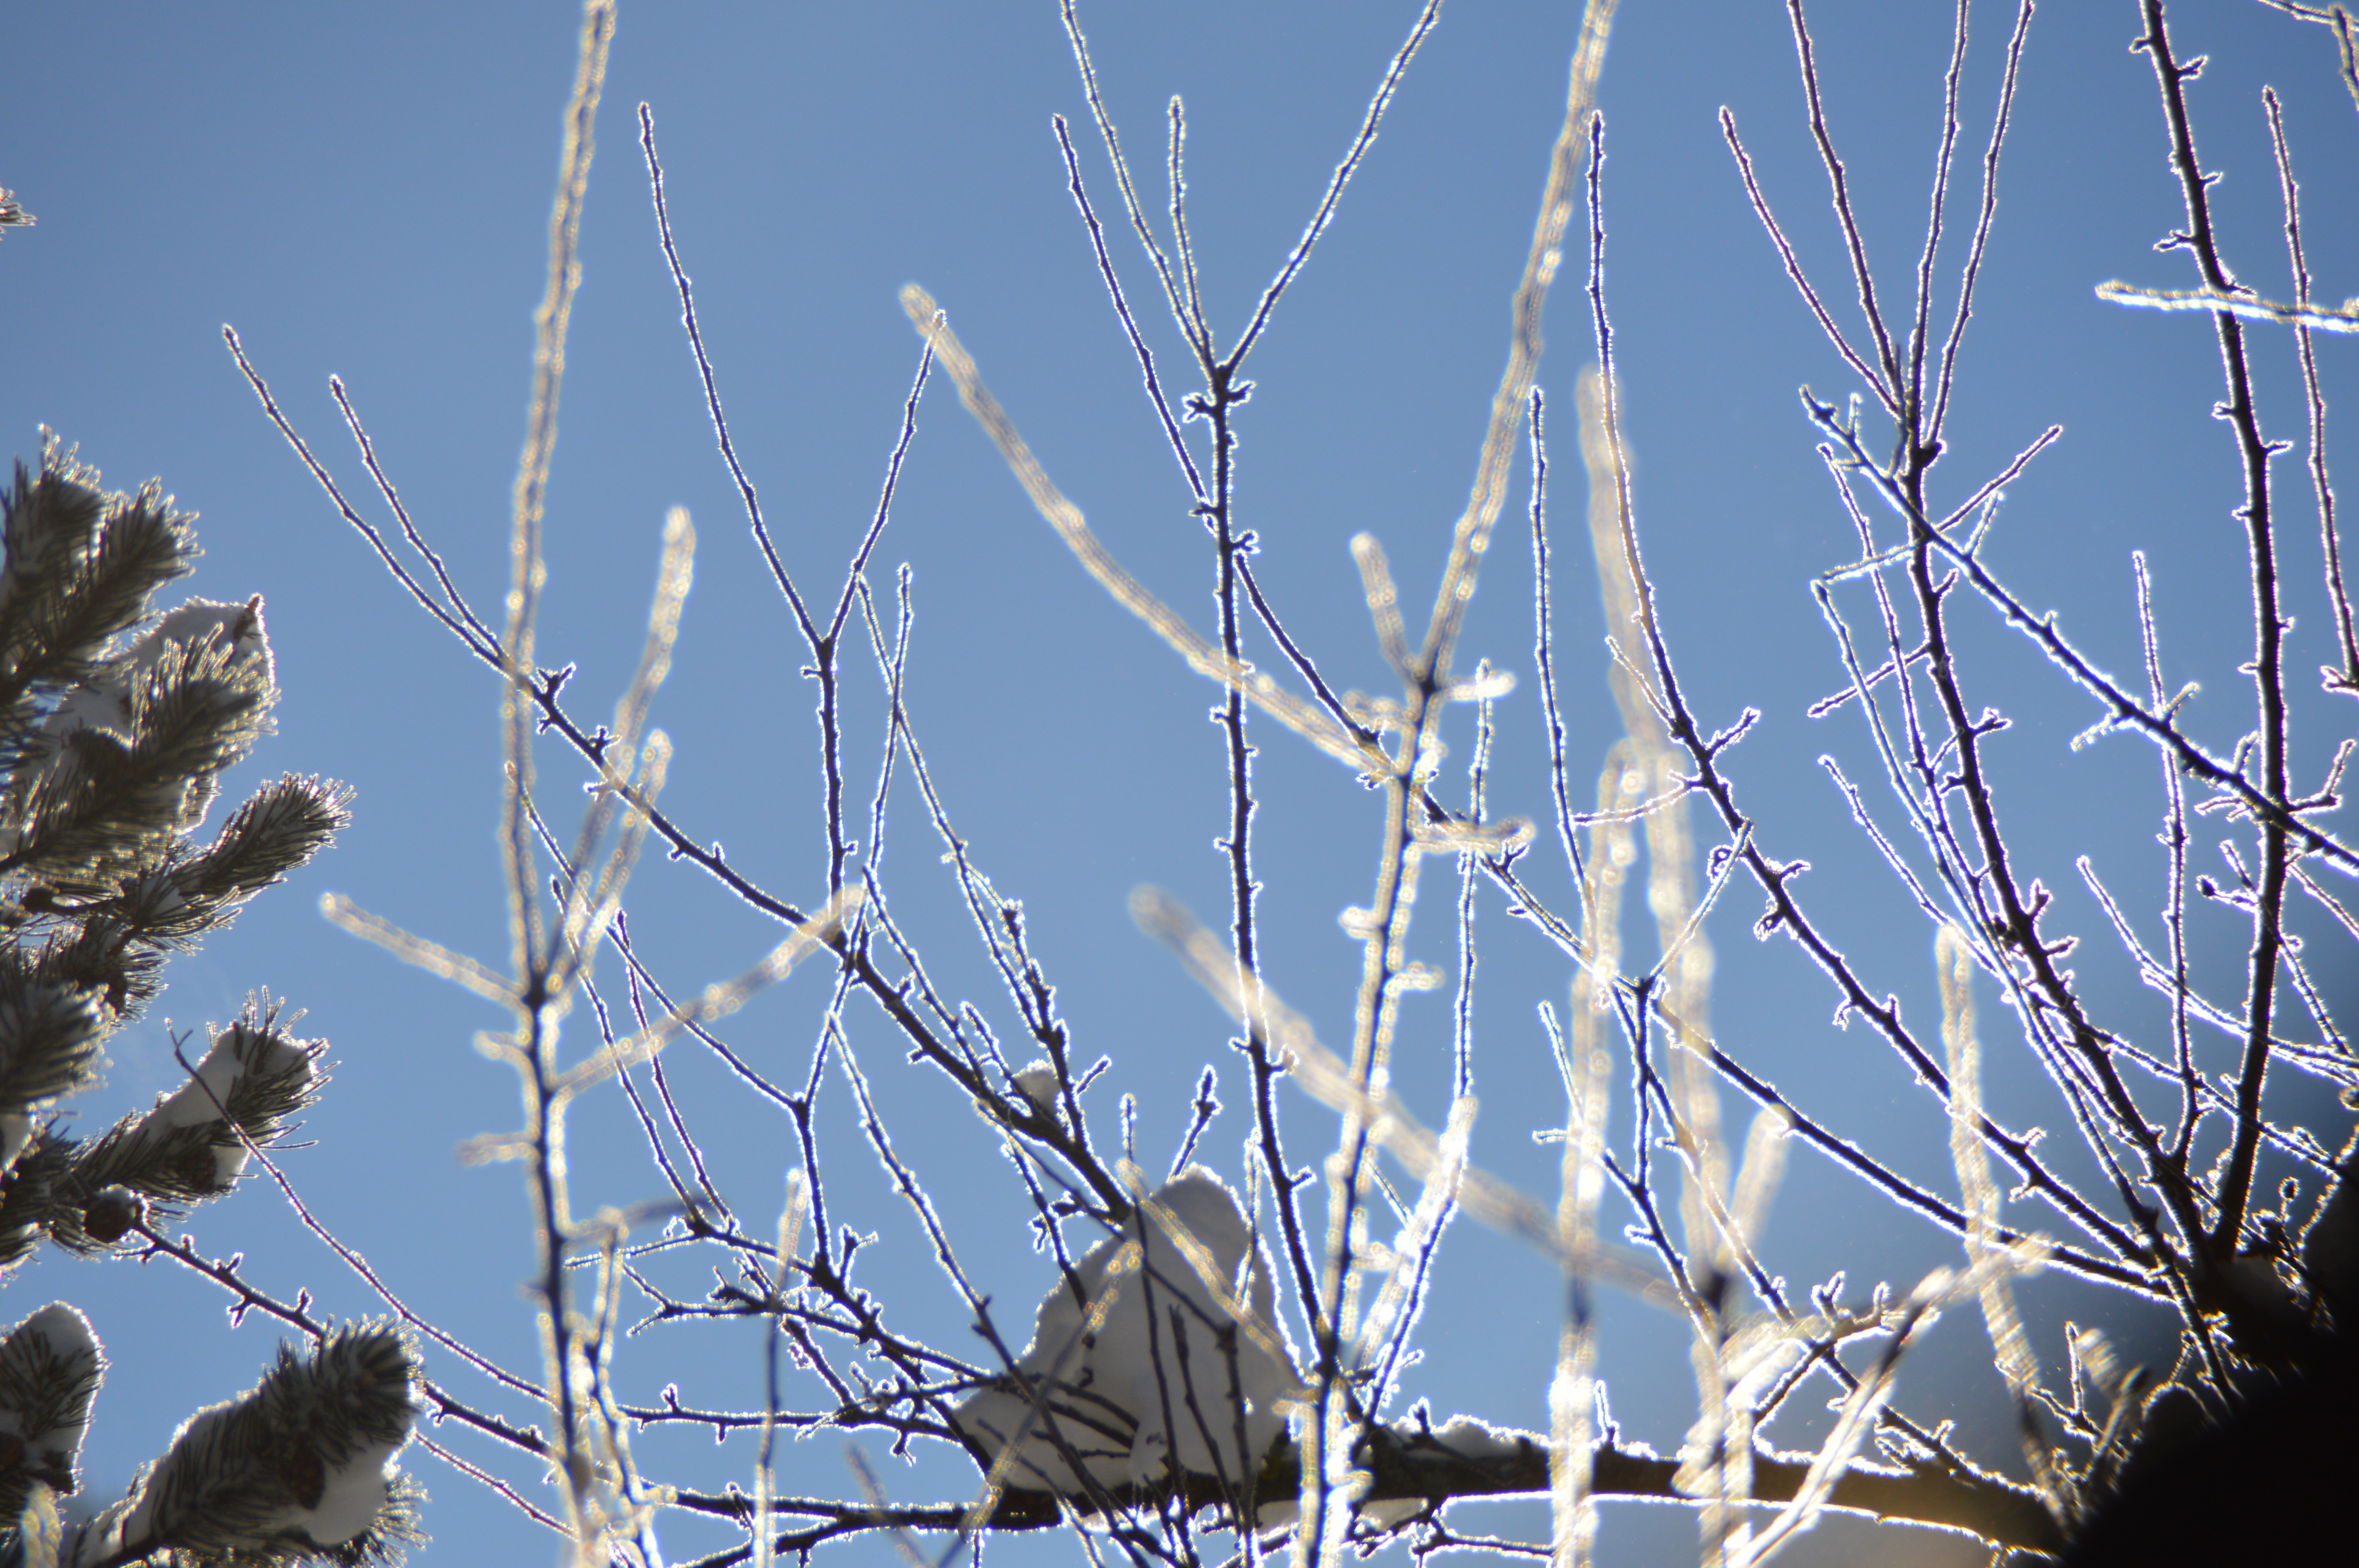
tree, branch, snow, winter, plant, sky, sunlight, flower, frost, ice, frozen, season, twig, freezing, grass family, woody plant, outdoor structure